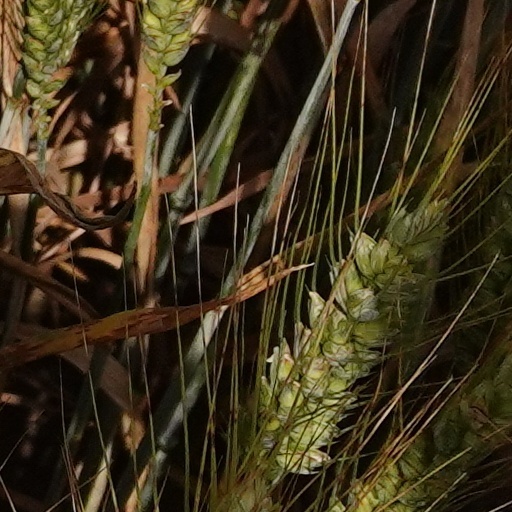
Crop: wheat